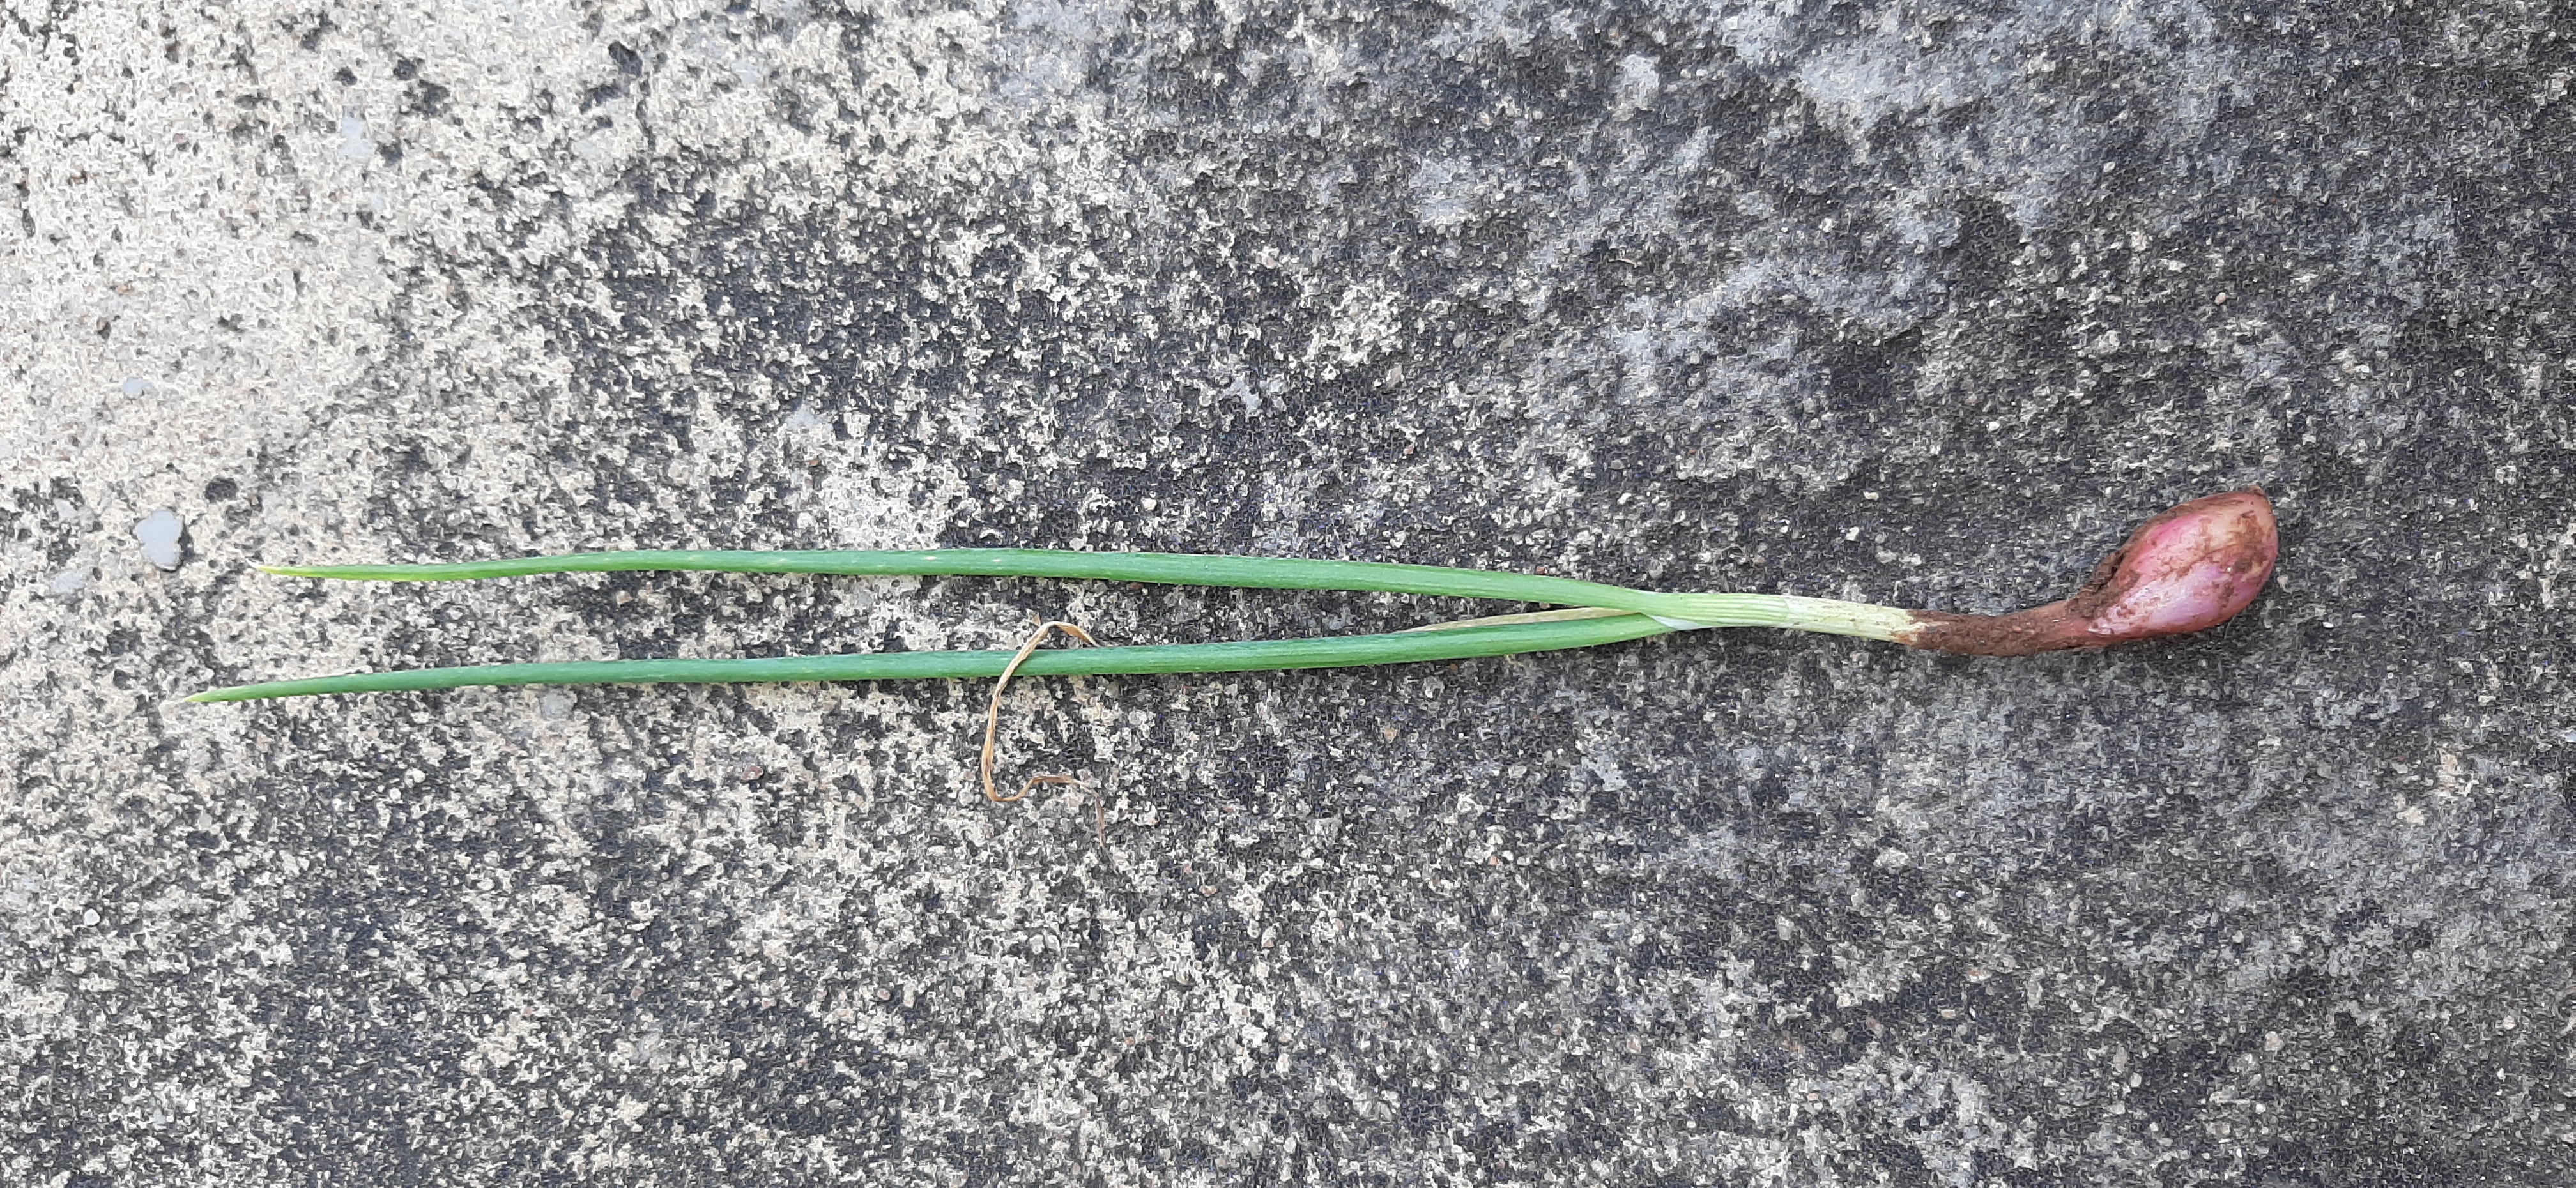
Plant: Onion